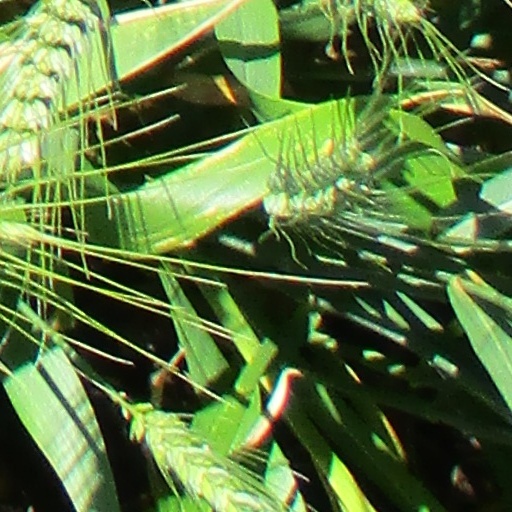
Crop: wheat